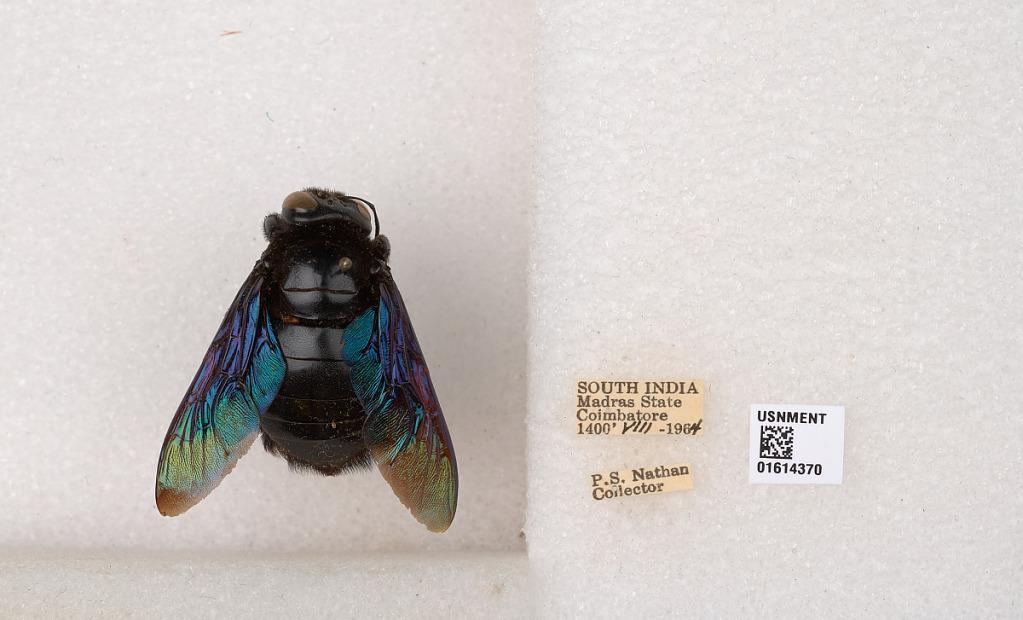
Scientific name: Xylocopa (Mesotrichia) tenuiscapa Westwood
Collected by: P. Nathan
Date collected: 1964-8-1
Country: India
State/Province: Tamil Nadu
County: Coimbatore
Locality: Coimbatore